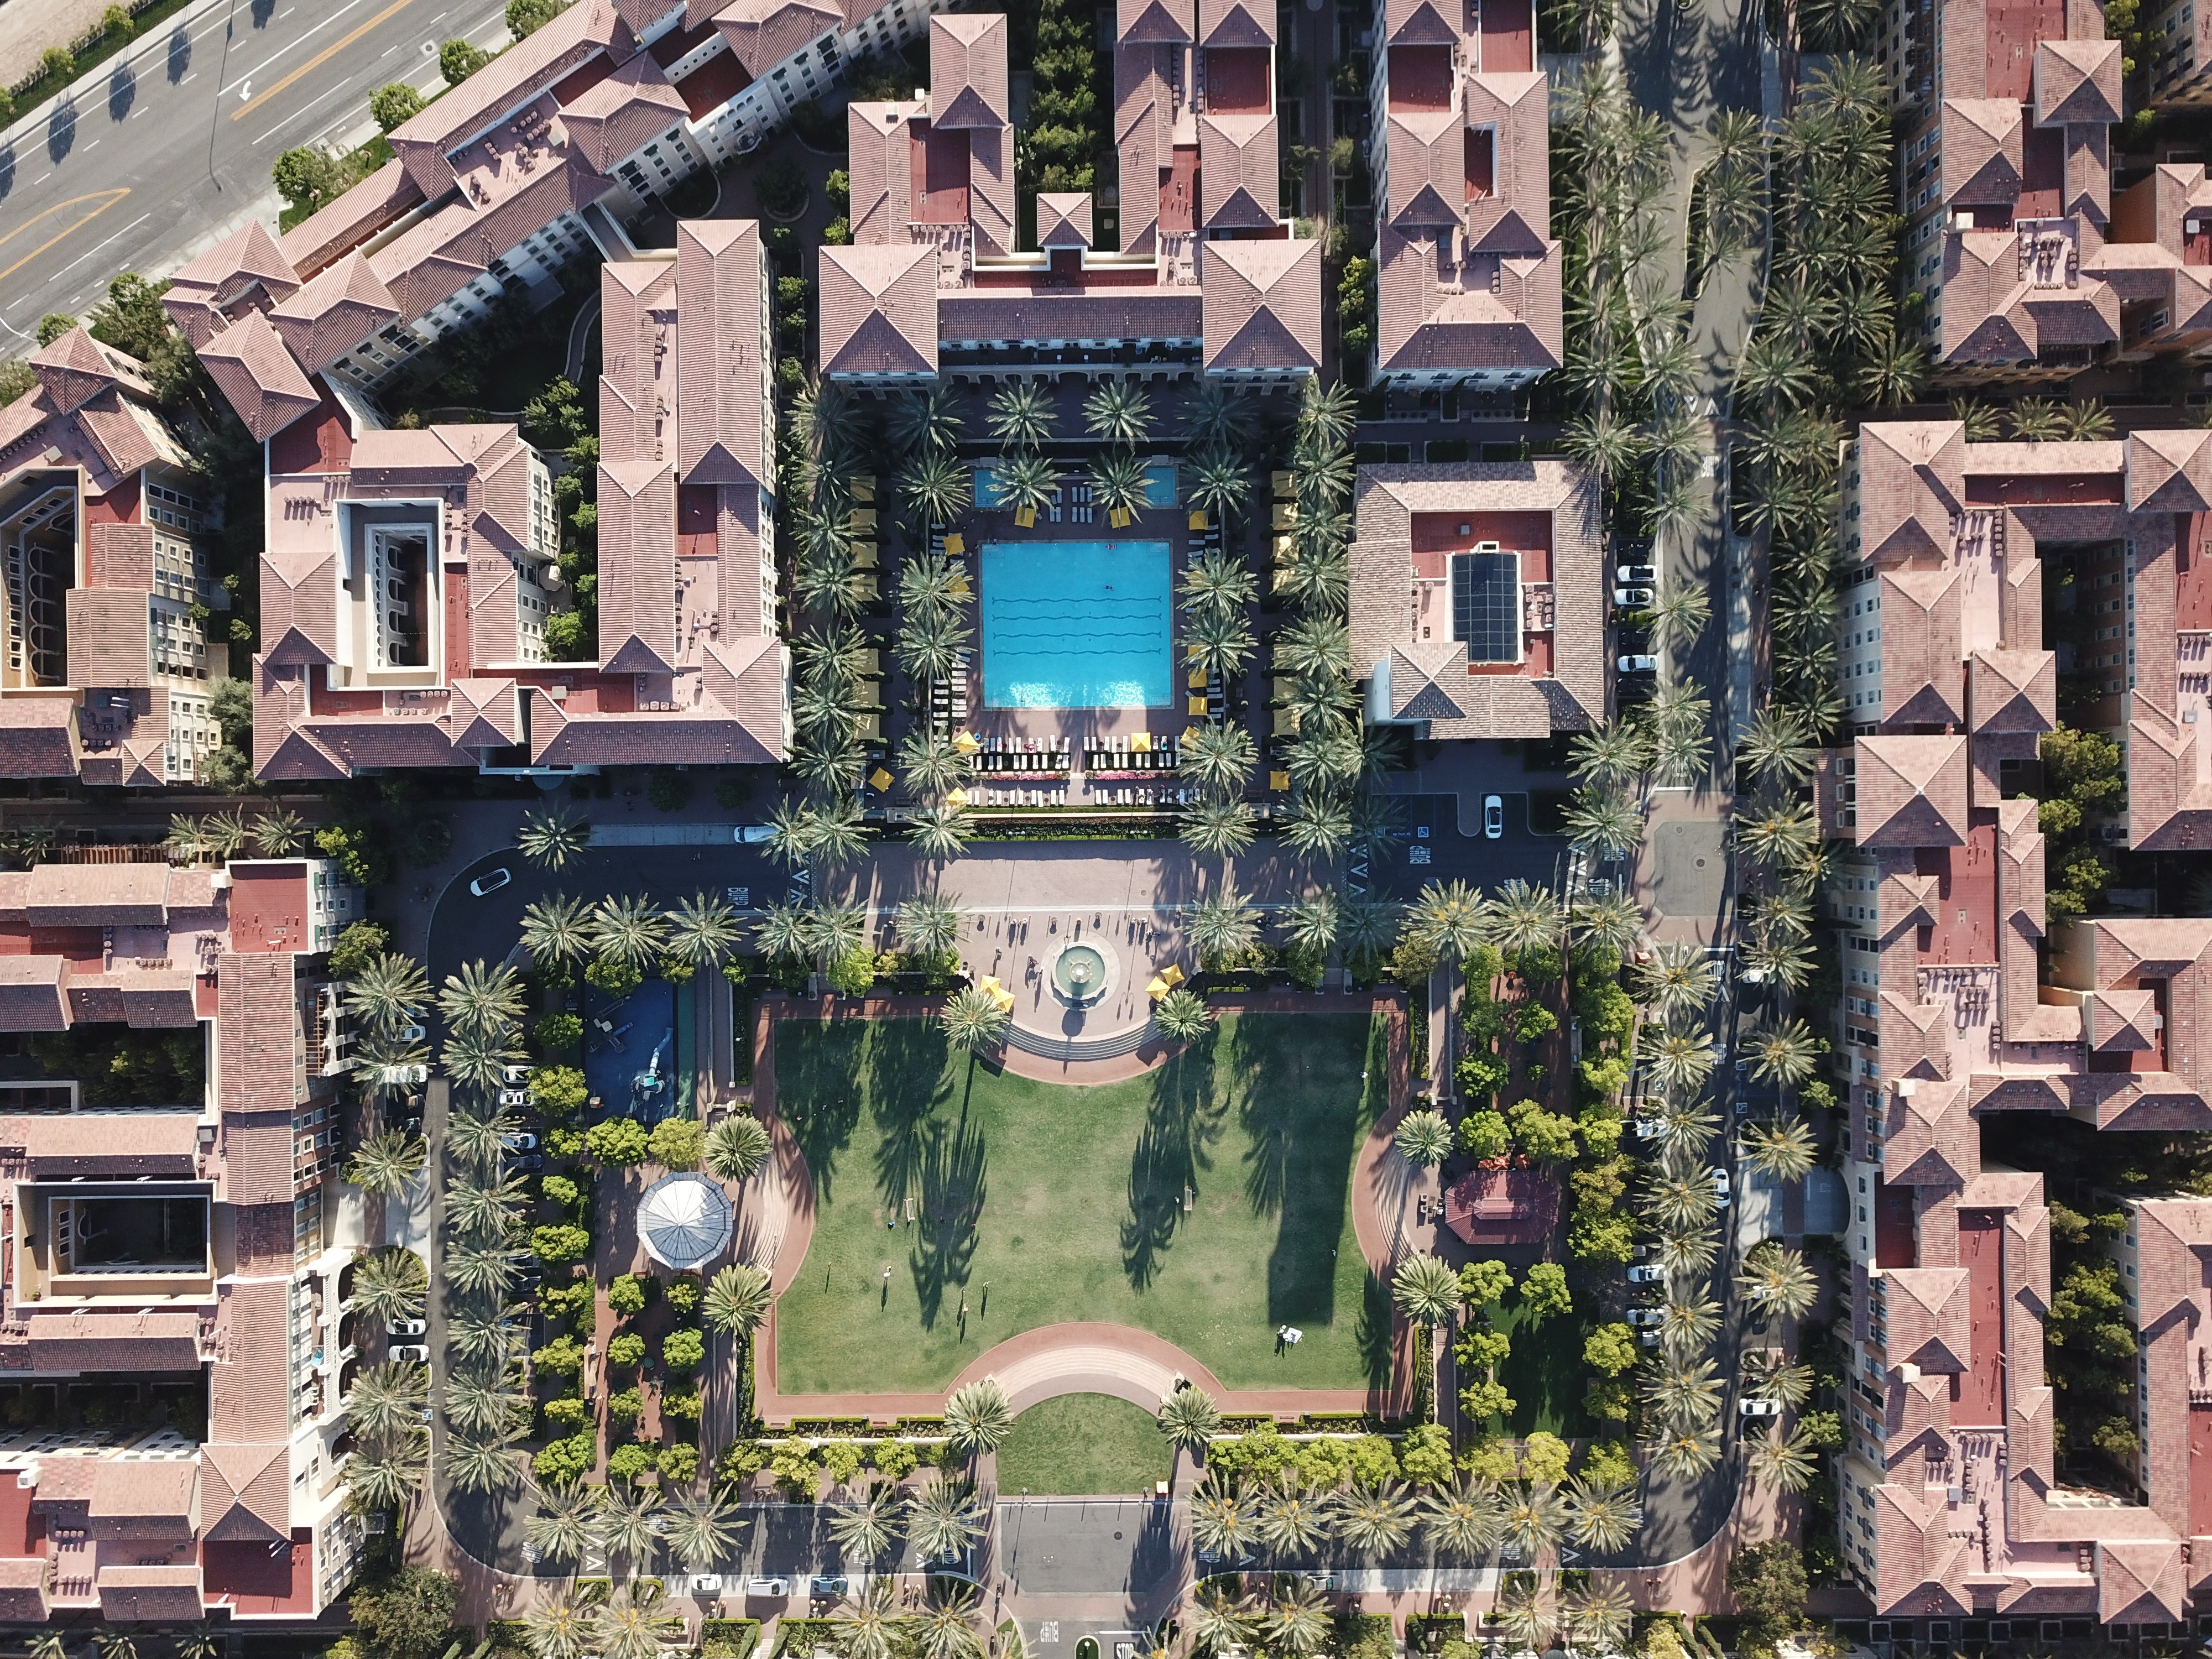
aerial photography, residential area, bird's eye view, urban area, suburb, urban design, human settlement, building, property, city, architecture, neighbourhood, mixed use, metropolitan area, landscape, real estate, house, photography, estate, facade, metropolis, home, mansion, apartment, roof, condominium, tourism